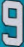
Number: 9